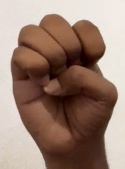
ASL sign: E